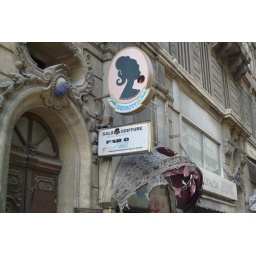
I love this tattered dirty flowered awning and the rad old sign above